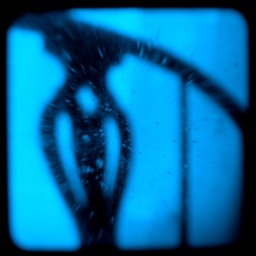
Black chair in blue